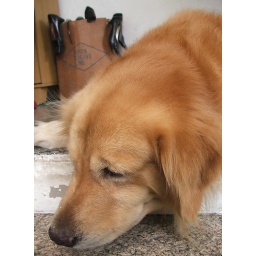
Pippo has a ton of friends around our home such the army of ants or variety of birds